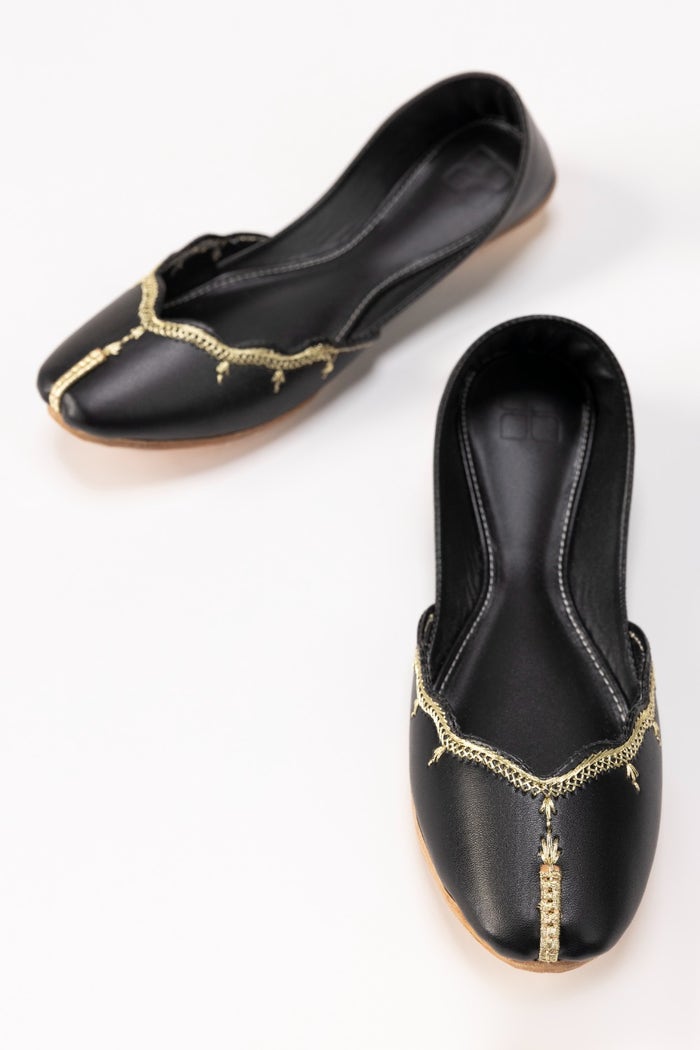
black gold leather lehenga ballerina